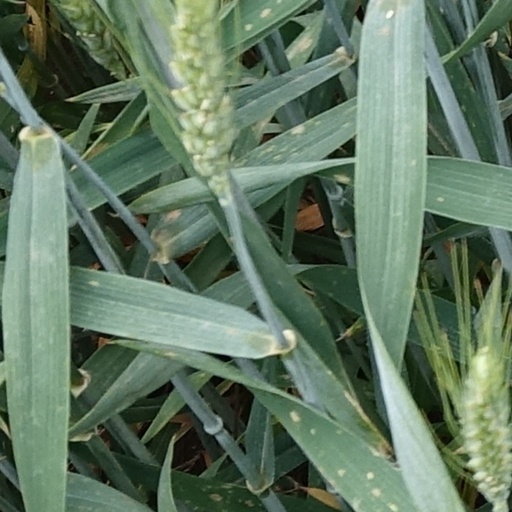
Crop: wheat